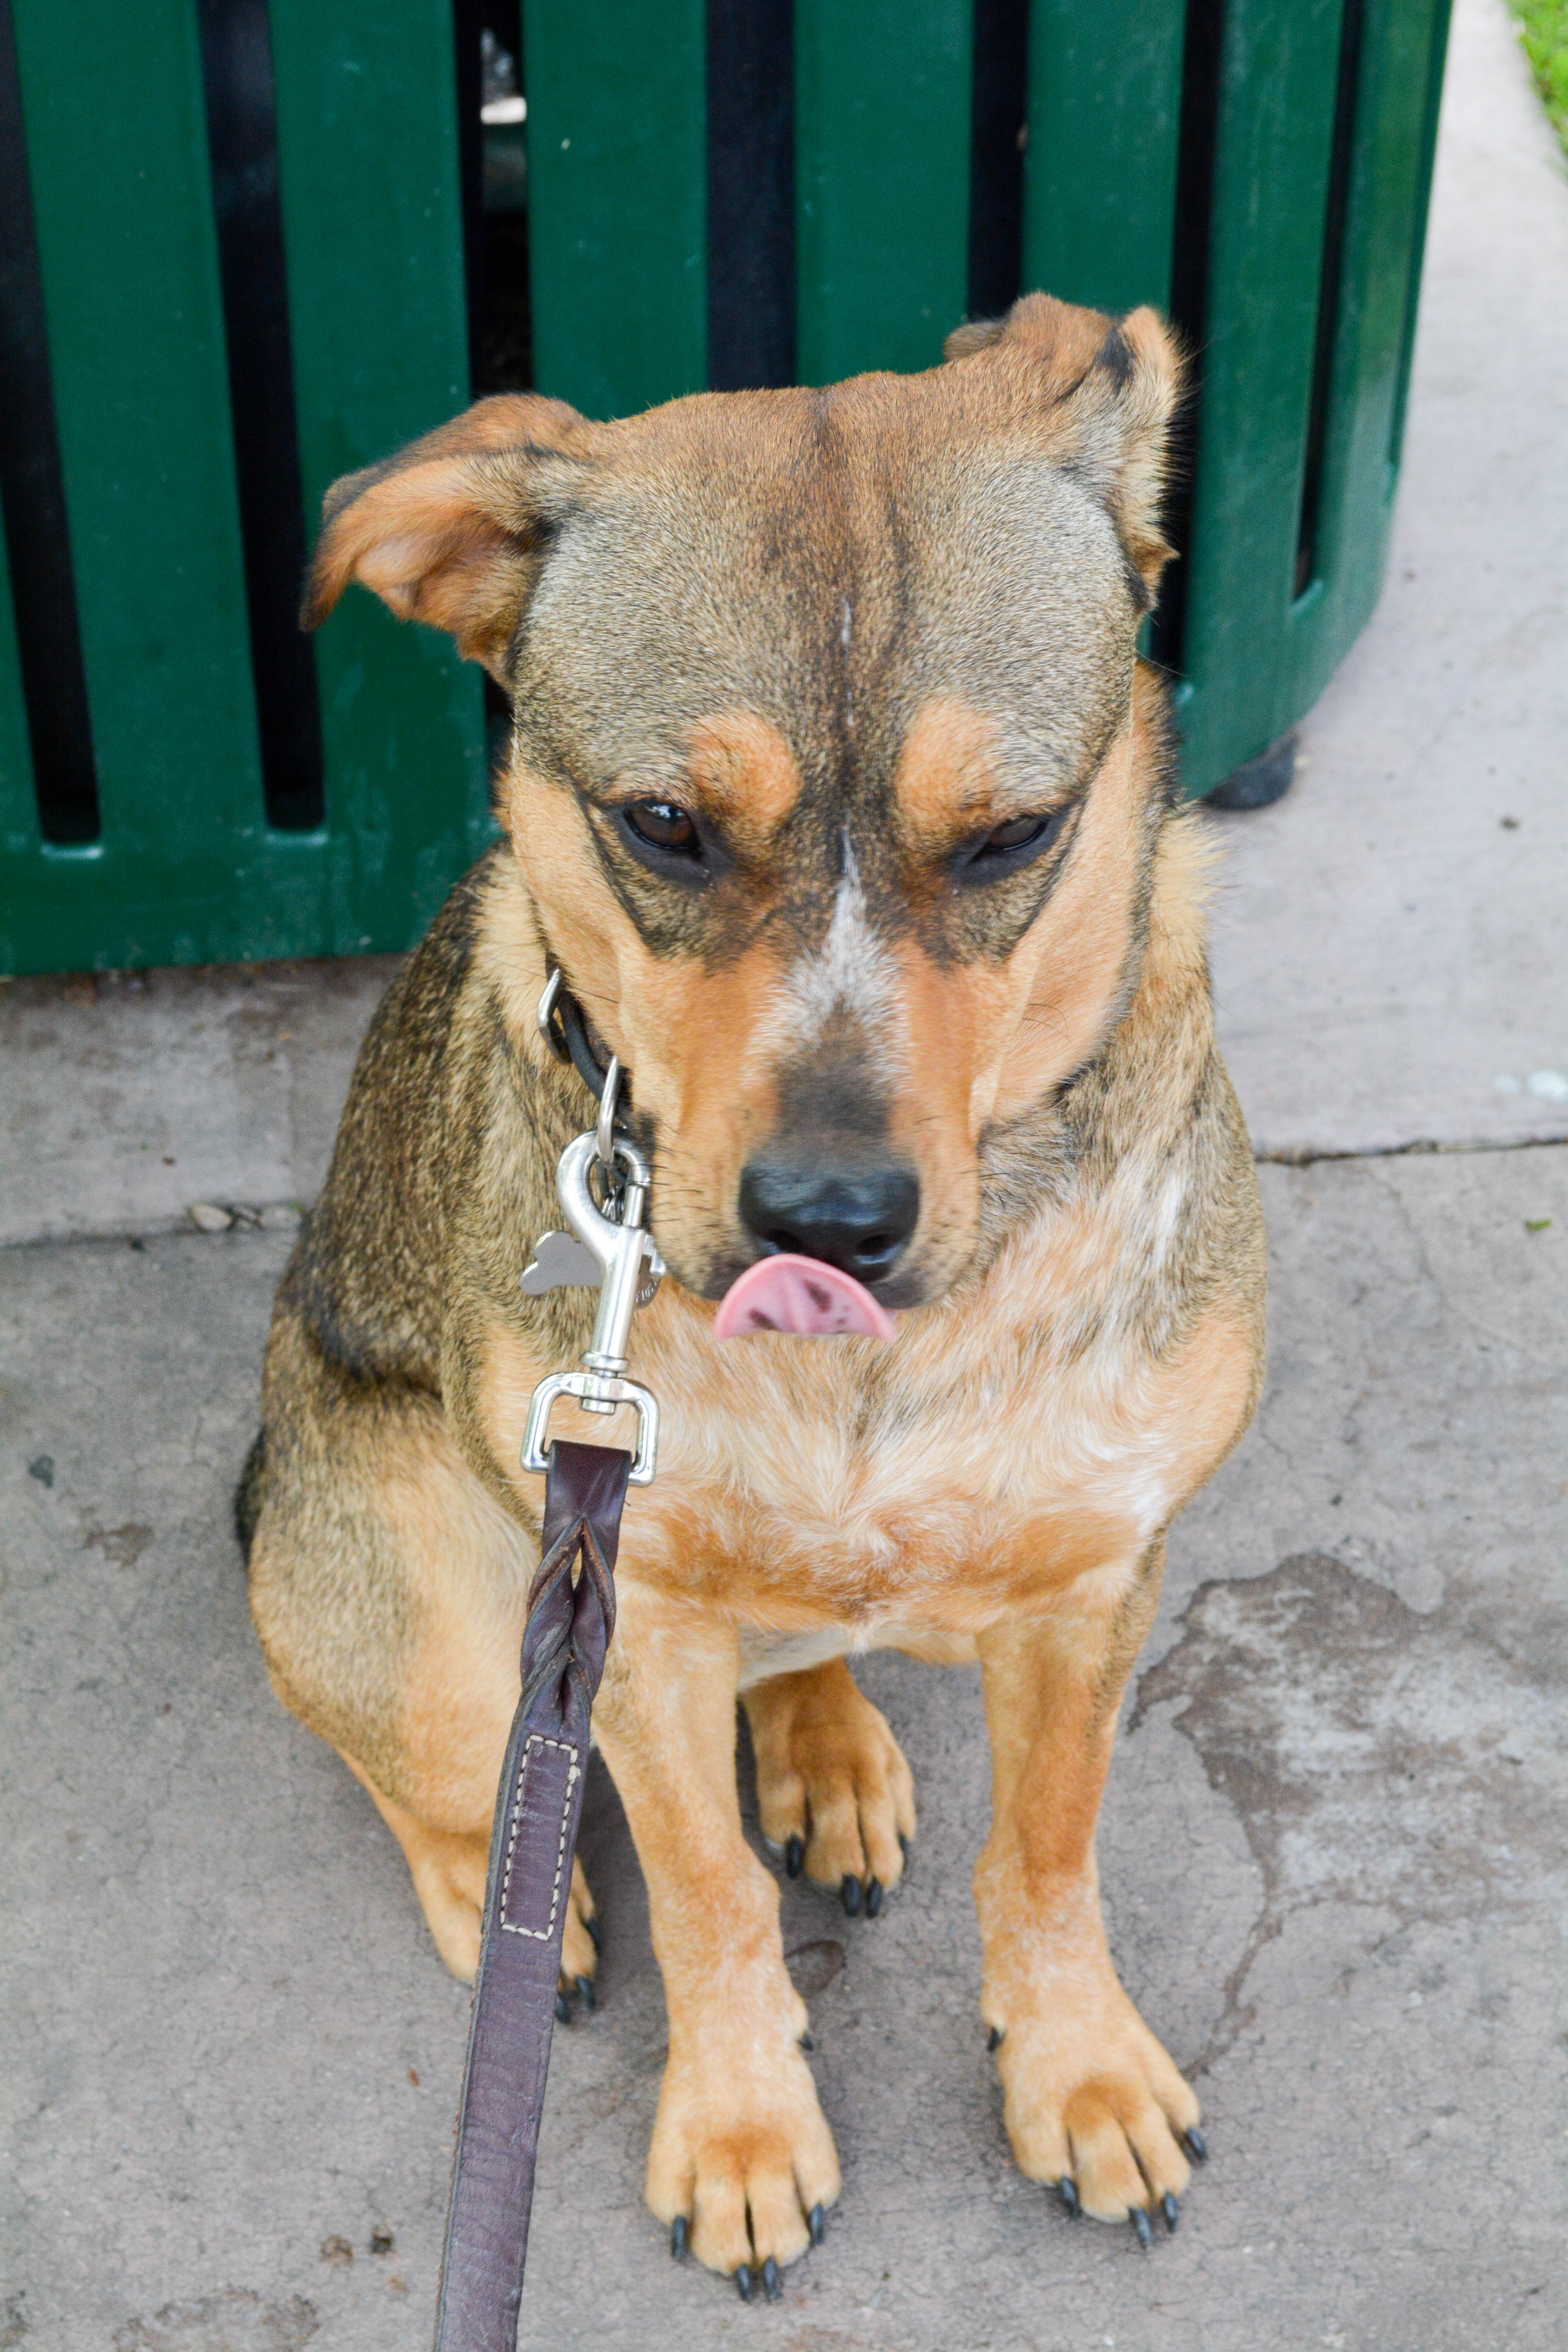
puppy, dog, mammal, vertebrate, dog breed, animal shelter, street dog, dog like mammal, dog breed group, dog crossbreeds